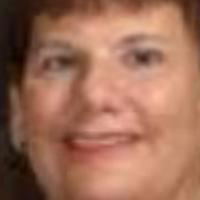
Age group: age 41-55